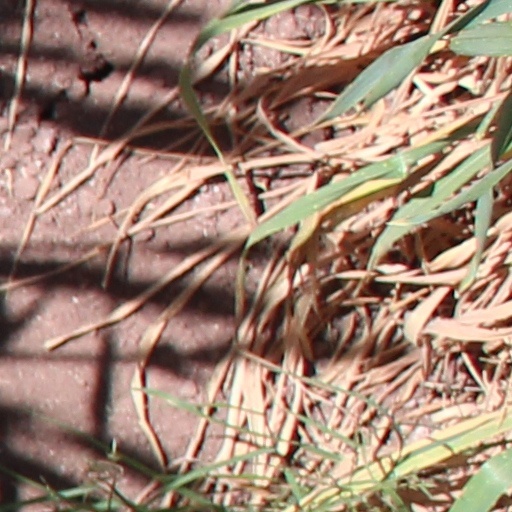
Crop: wheat